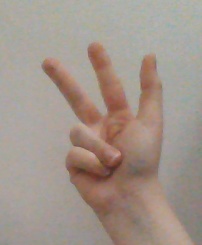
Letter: al